Gulag

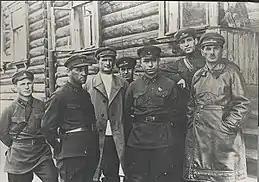
OGPU chiefs responsible for construction of the White Sea–Baltic Canal, 1932: right: Frenkel; center: Berman; left: Afanasyev (Head of the southern part of Belbaltlag)

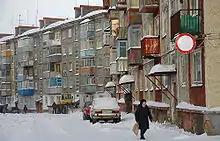
The city of Vorkuta

In the early days of Gulag, the locations for the camps were chosen primarily for the isolated conditions involved. Remote monasteries in particular were frequently reused as sites for new camps. The site on the Solovetsky Islands in the White Sea is one of the earliest and also most noteworthy, taking root soon after the Revolution in 1918. The colloquial name for the islands, "Solovki", entered the vernacular as a synonym for the labor camp in general. It was presented to the world as an example of the new Soviet method for "re-education of class enemies" and reintegrating them through labor into Soviet society. Initially the inmates, largely Russian intelligentsia, enjoyed relative freedom within the natural confinement of the islands.